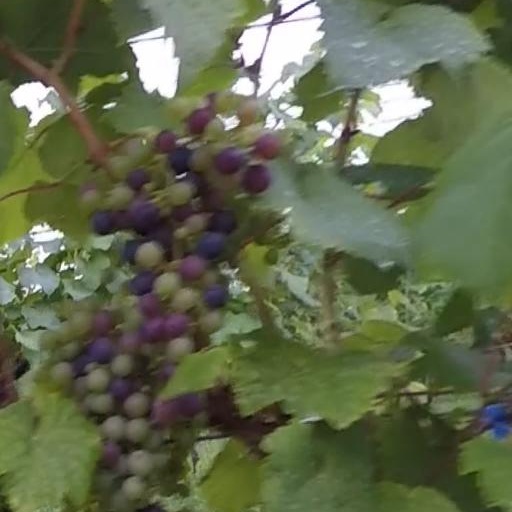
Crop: grape